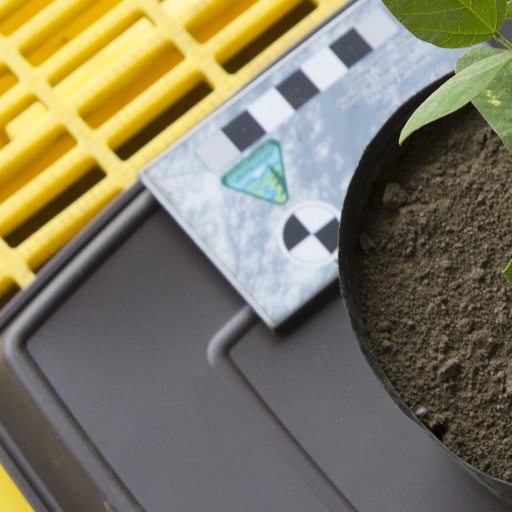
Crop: soybean